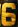
Number: 6